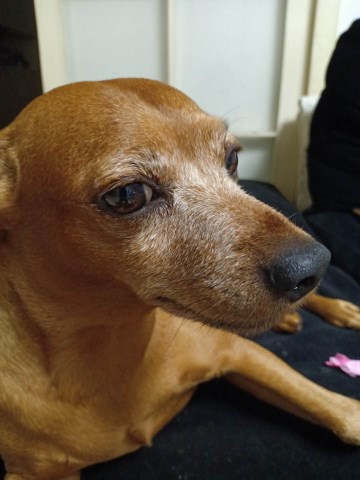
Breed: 561-n000127-miniature_pinscher